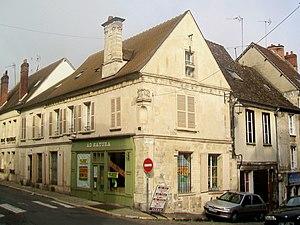
La maison Henri II de 1555, à l'angle rue de la Mairie / rue Carnot.
Cette liste recense les monuments historiques du département du Val-d'Oise, en France.
Magny-en-Vexin est une commune française située dans le département du Val-d'Oise en région Île-de-France. Elle inclut les villages d'Arthieul, de Blamécourt, de Velannes-la-Ville et de Velannes-le-Bois.